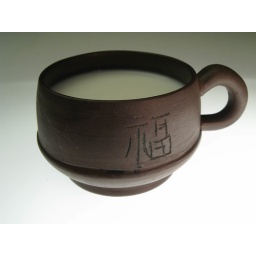
Milk in a brown cup